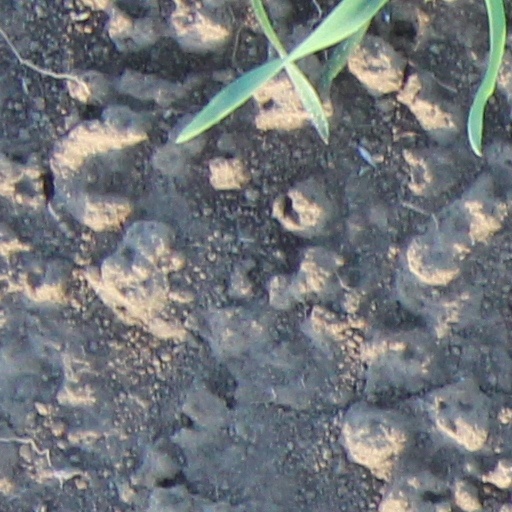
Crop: wheat